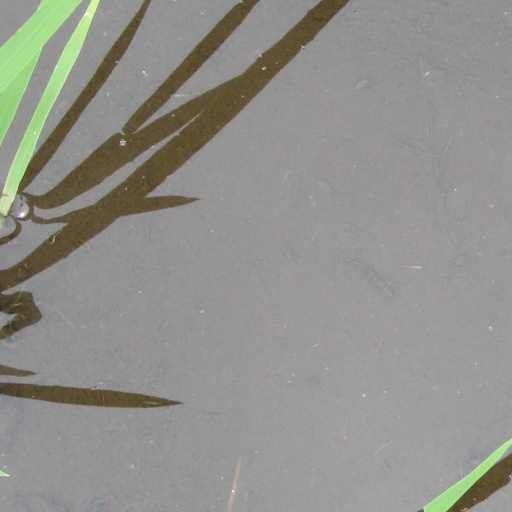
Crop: rice